Steve Honoshowsky

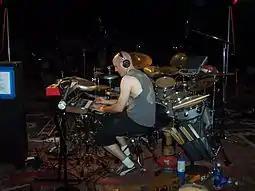
Soul Amputation performing at SoundQuilt Music Festival, August 25, 2006

In March 2005, Alicia Testa joined the band and added a new dynamic with her powerful vocals, keyboards, flute, and the 1980s-esque omnichords. This trio went into the studio in March 2005 and recorded a full-length, self-titled album. A common reaction to the album was an appreciation of the originality of its sound. High Times magazine described it as there being "no way to satisfactorily pigeonhole this music. Compositions will begin with fits of high energy, synthesized drumming, then dissipate and dissolve into a mellow and melodious groove then snap into something else...it is musical experimentation the mainstream frowns upon and its power is in keeping listeners on their toes." Music journalist Jesse Jarnow explained "they prove themselves steeped in the maximalist tradition — though not in a theatrical wanky way, and not in a jamband way, either. The music is almost all synthesized. If there's anything acoustic present, it just sounds like a really good imitation." Also in 2005, Steve began performing as a solo act under the name "Soul Amputation". This project allowed Steve to improvise on a drum kit while incorporating keyboards and other electronics.